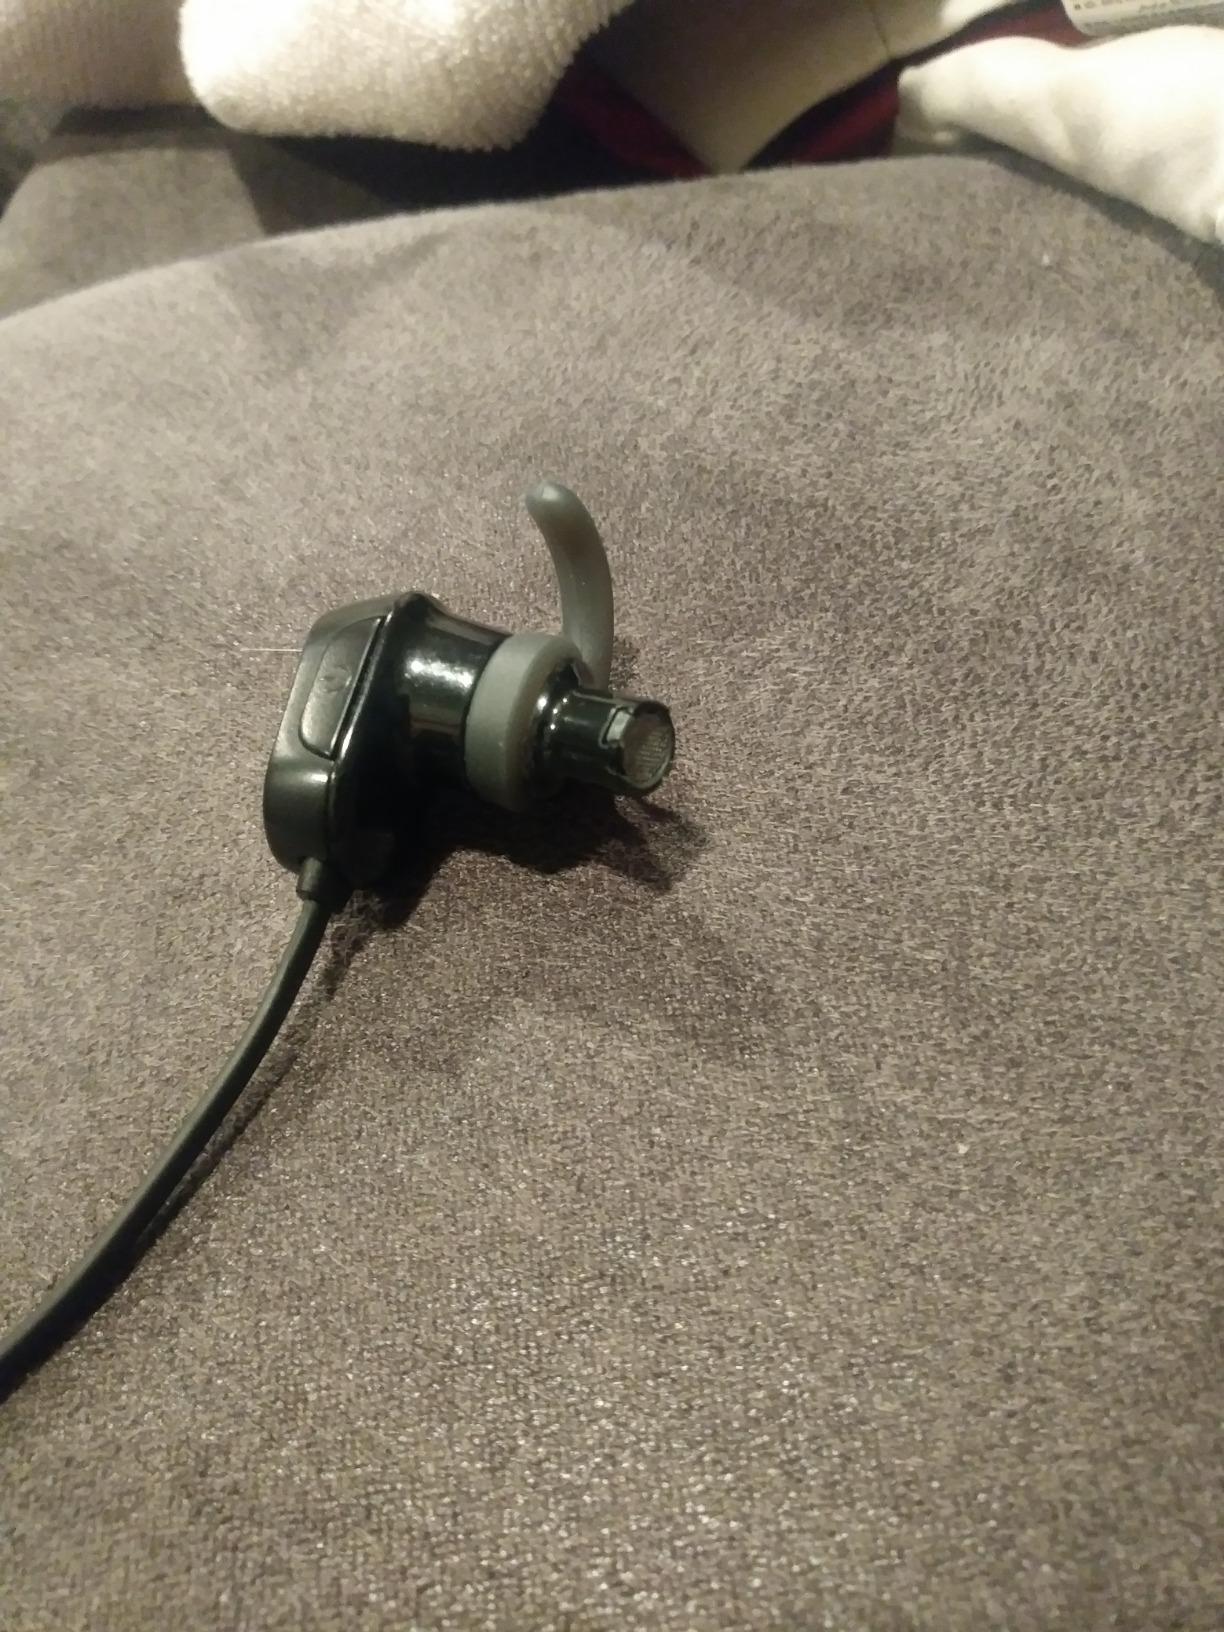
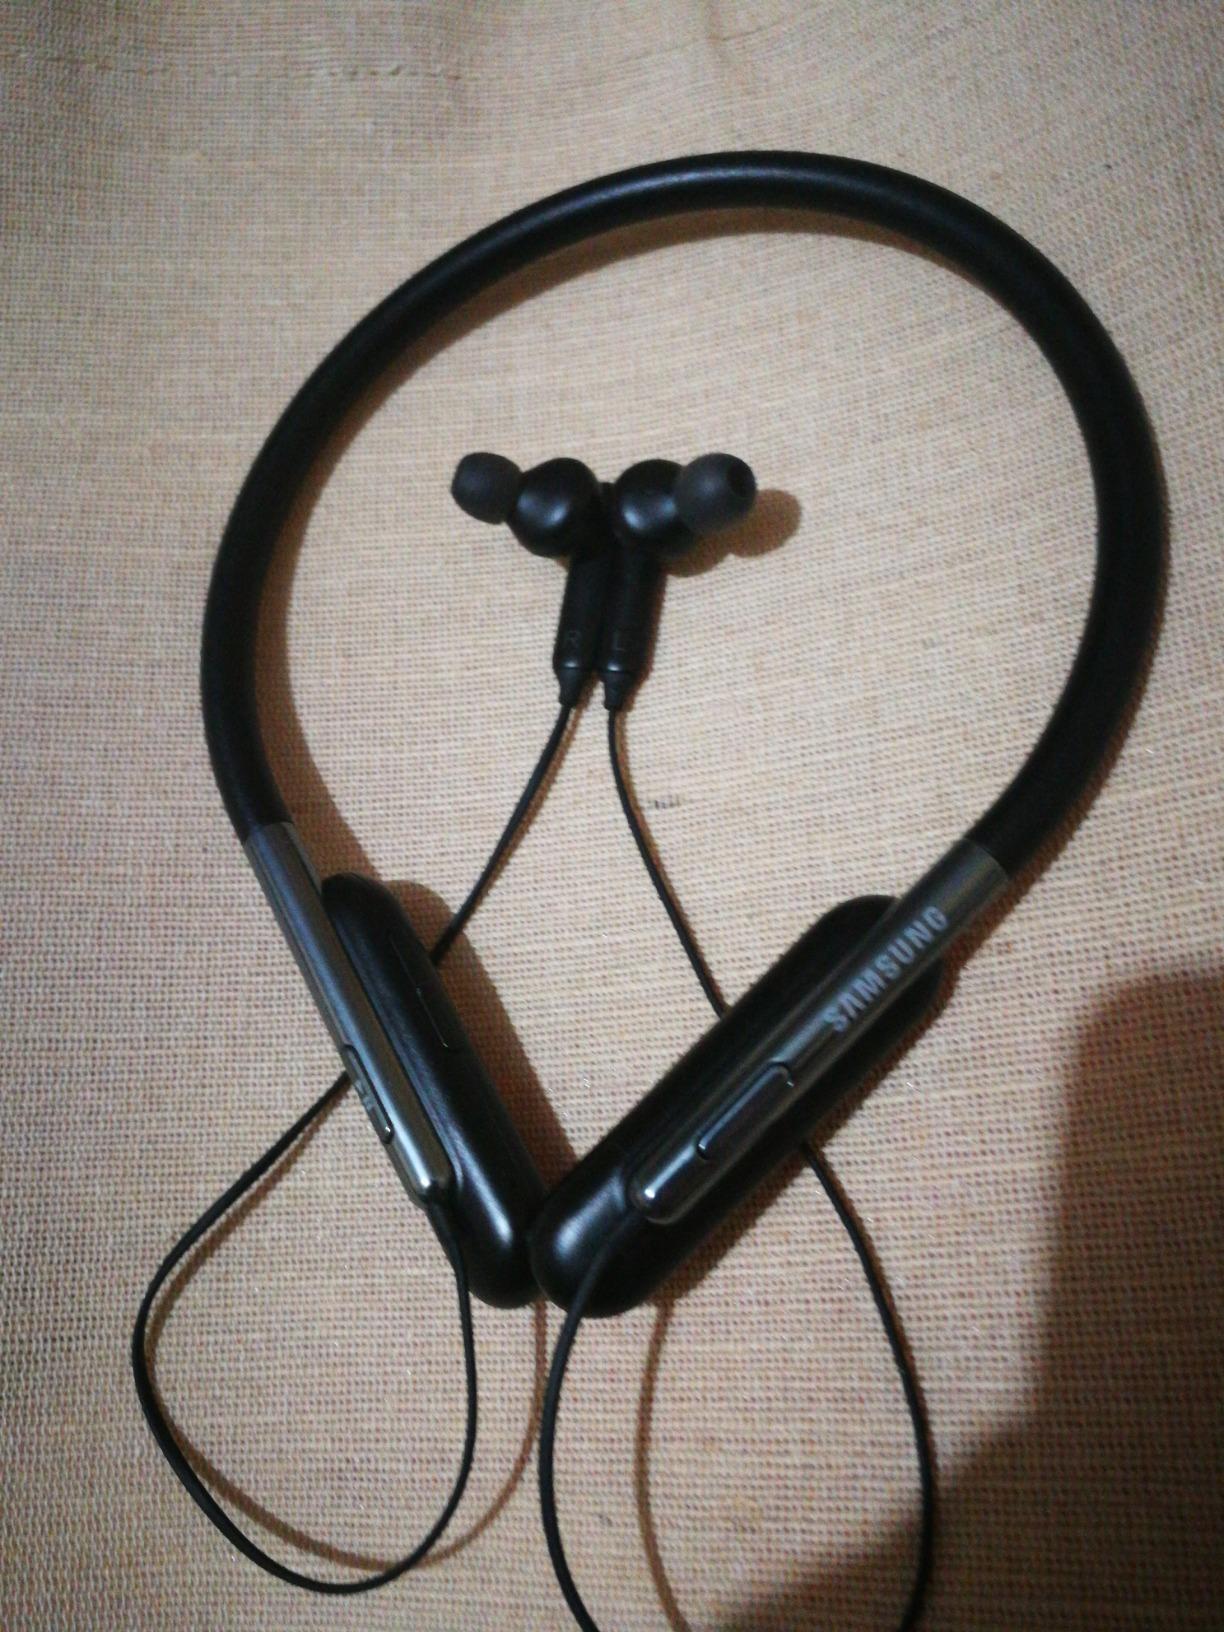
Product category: headphones
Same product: no